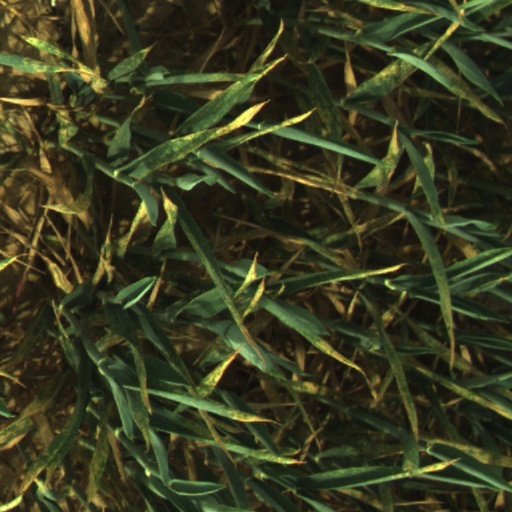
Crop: wheat